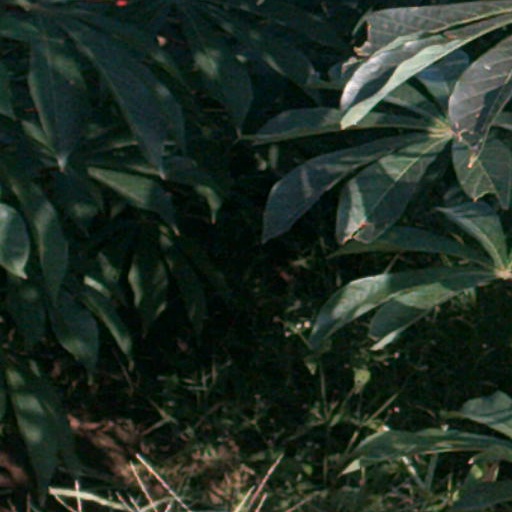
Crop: cassava